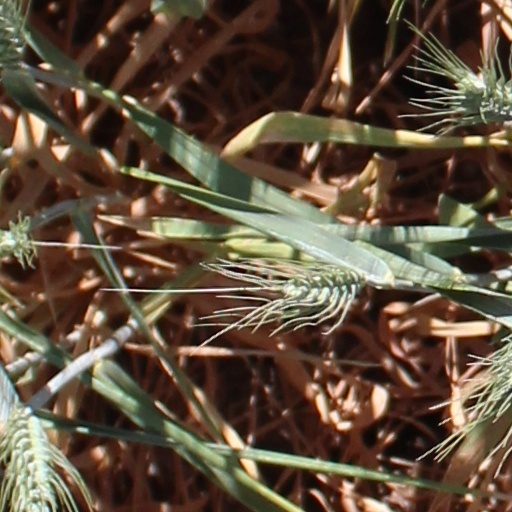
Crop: wheat